Riverside Hotel (Clarksdale, Mississippi)

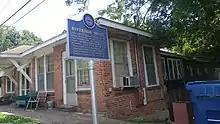
Riverside Hotel Blues Trail marker

Riverside Hotel was a hotel in Clarksdale, Mississippi, in operation from 1944 to 2020. The fourth marker location on the Mississippi Blues Trail, famed for providing lodging for such blues artists as Sonny Boy Williamson II, Ike Turner, and Robert Nighthawk, it was previously the G.T. Thomas Hospital, in which Bessie Smith died in 1937.